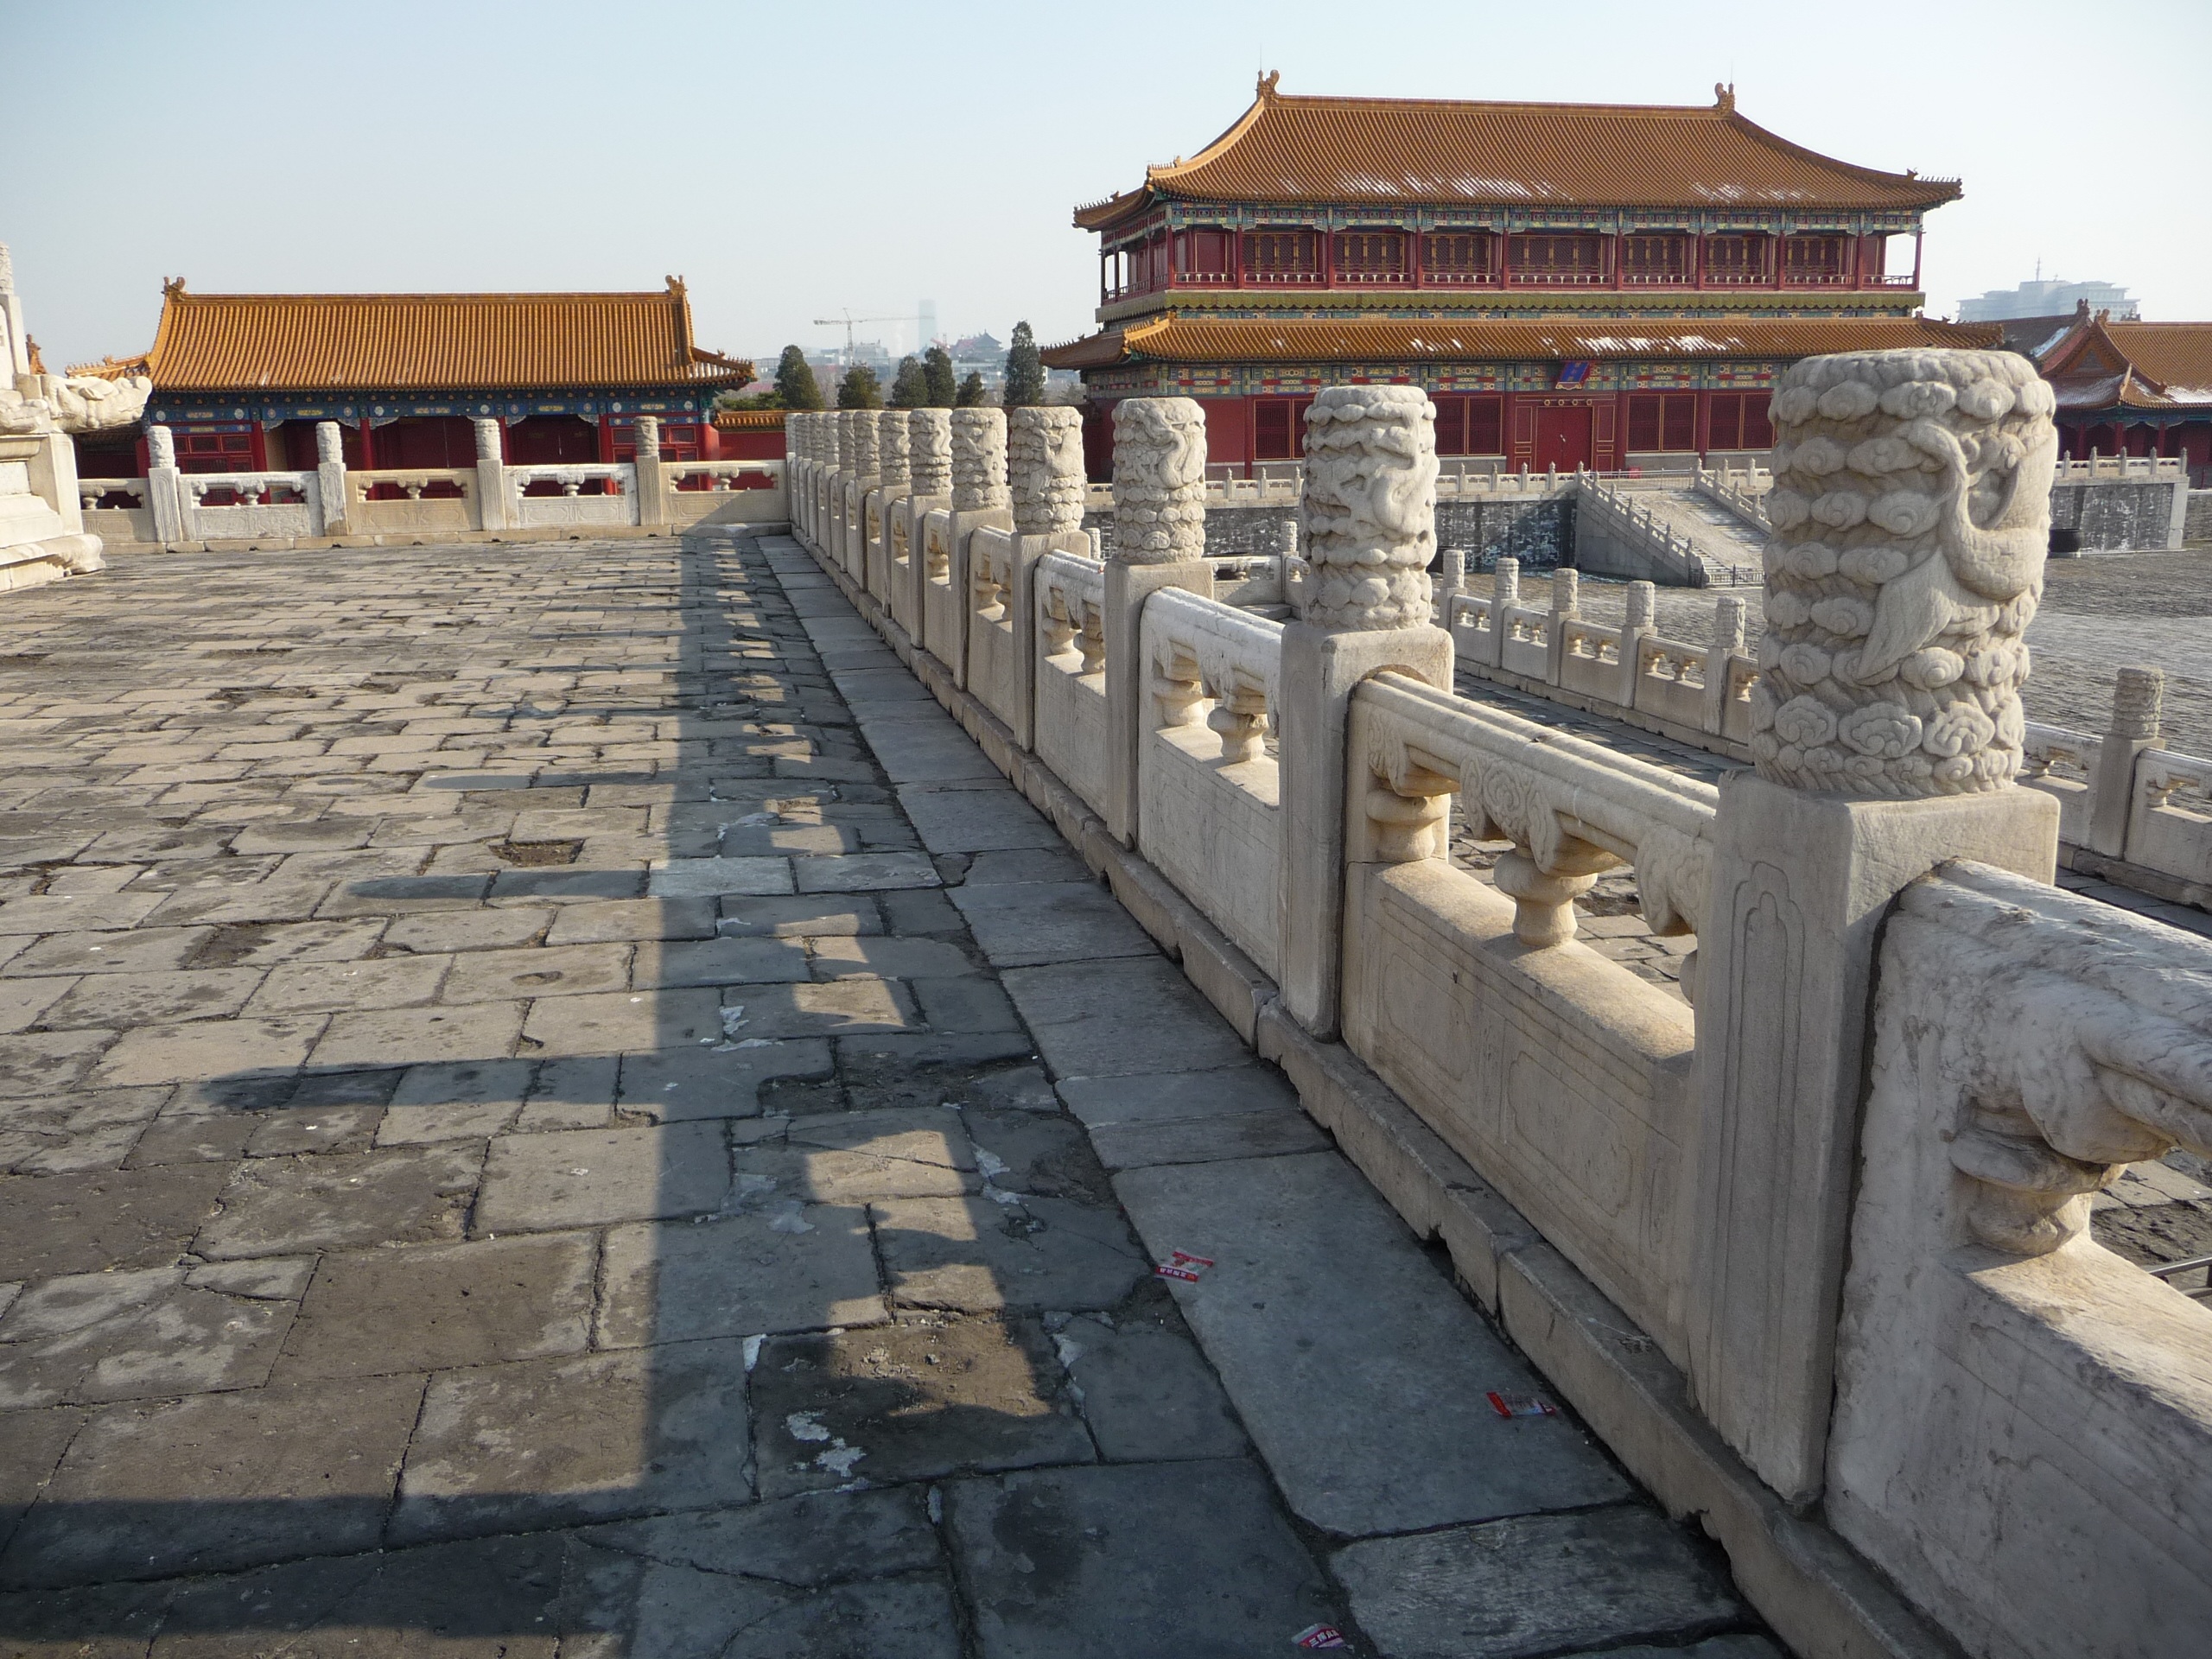
structure, palace, wall, amphitheatre, temple, brickwork, the national palace museum, historic site, ancient history, outdoor structure, the imperial city, white marble